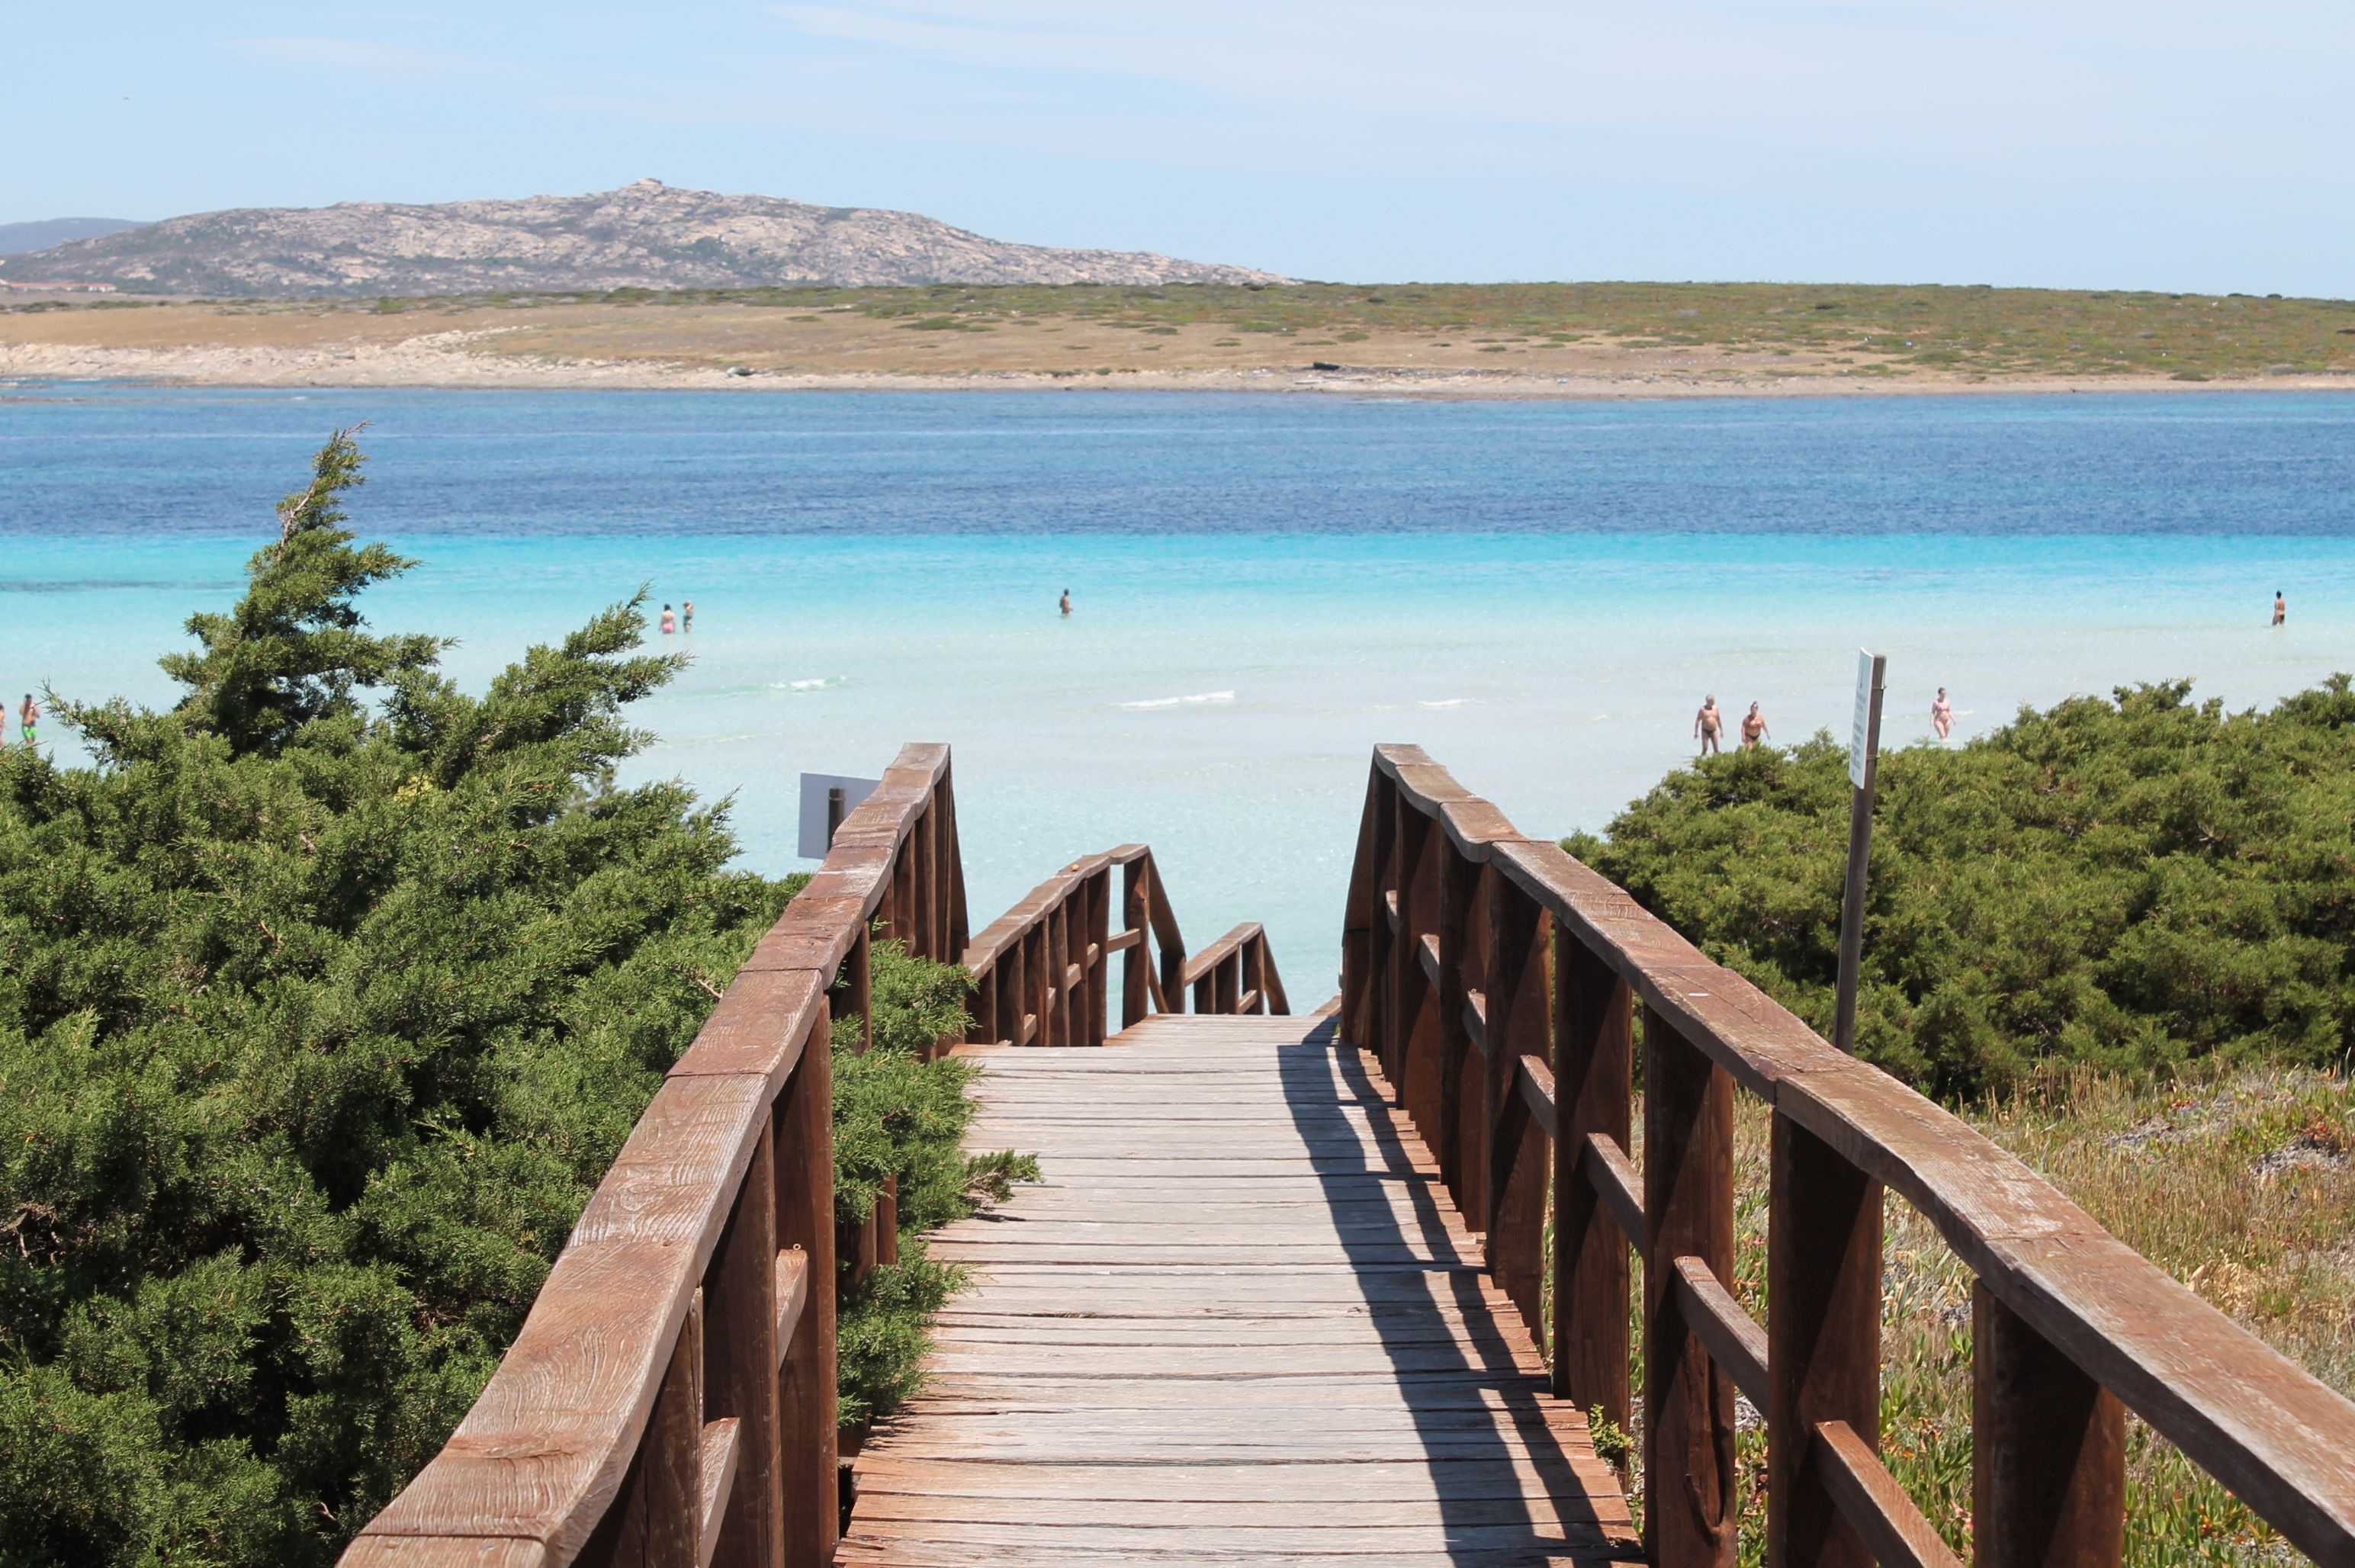
beach, sea, coast, sand, ocean, boardwalk, shore, walkway, vacation, bay, body of water, estate, sardinia